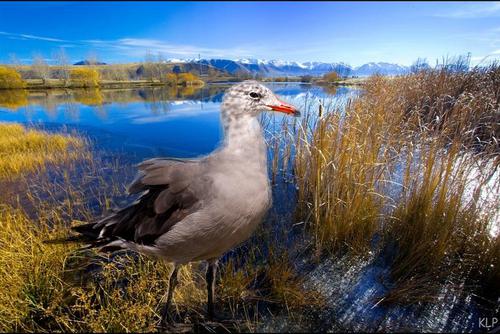
Bird species: Western_Gull
Bird type: waterbird
Background: water